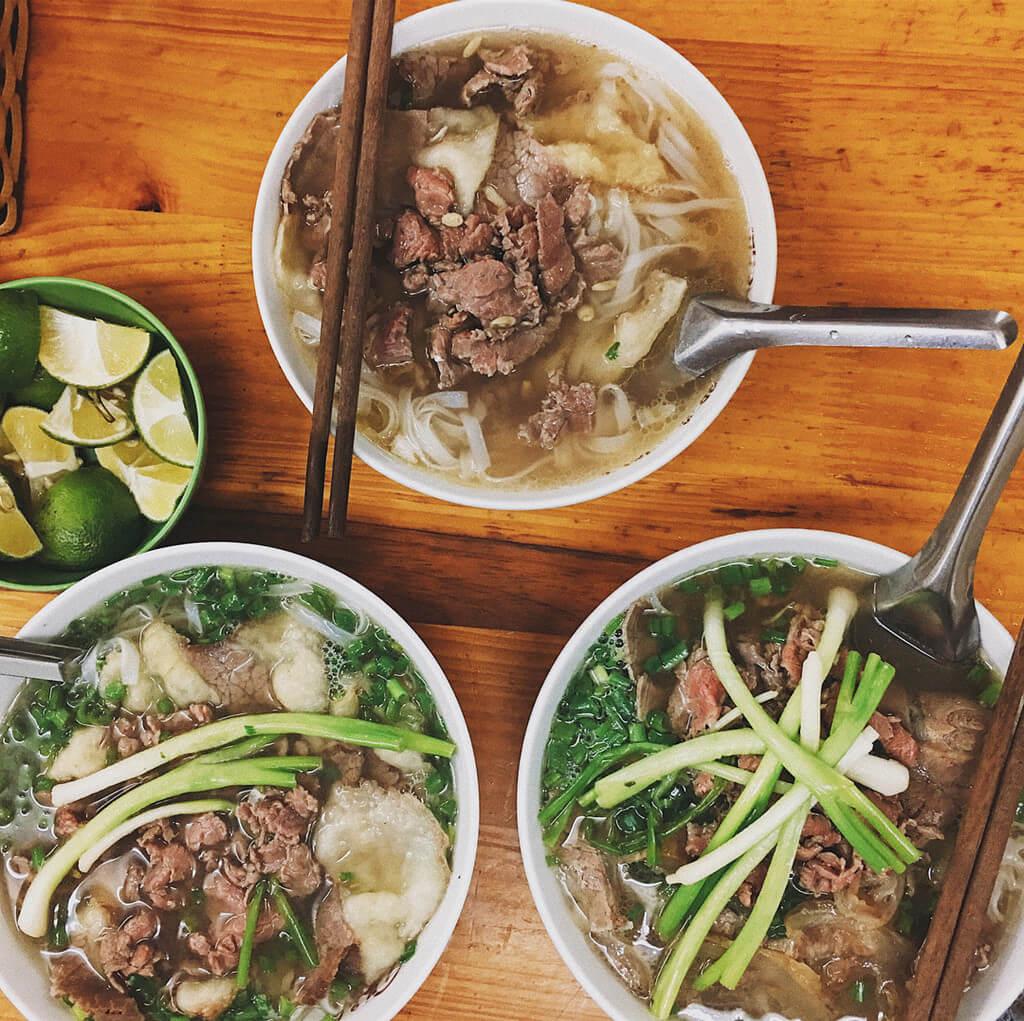
ở trên bàn đang có ba bát phở thịt bò